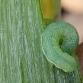
Crop: Onion
Condition: caterpillar-p